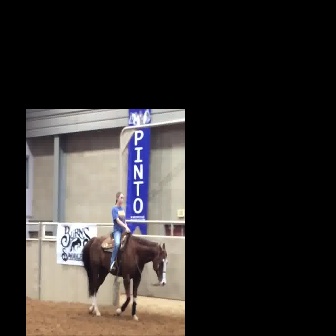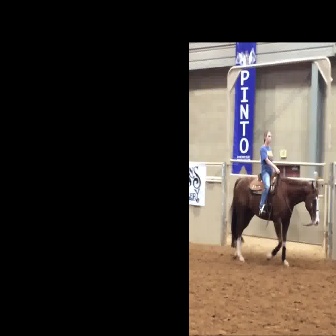
  Please identify the target specified by the bounding box [81,234,168,320] in the first image and locate it in the second image. Return the coordinates in [x_min,y_min,x_max,y_max] format.
Answer: [228,174,319,266]